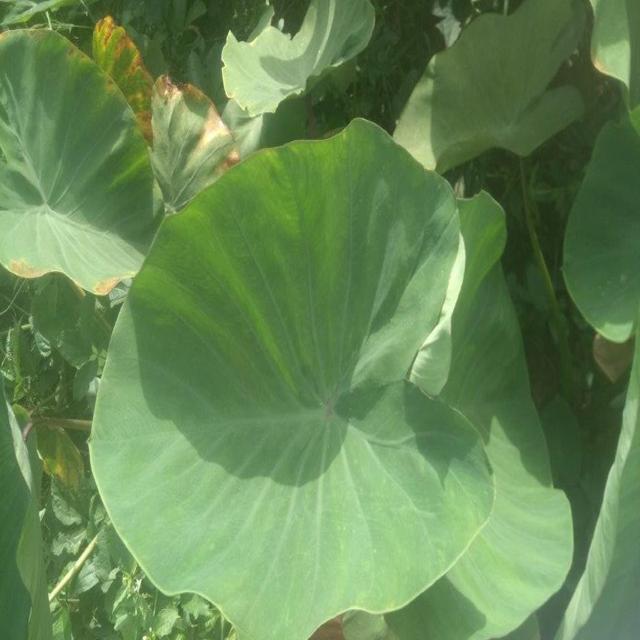
Label: Healthy